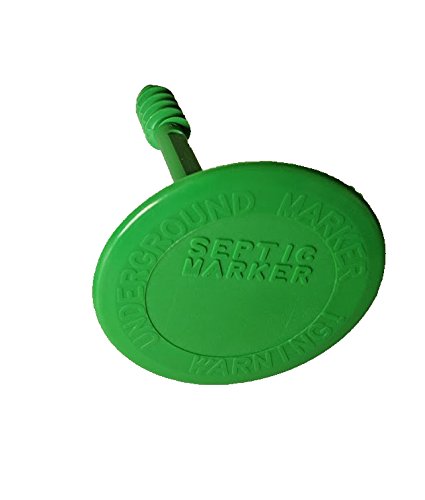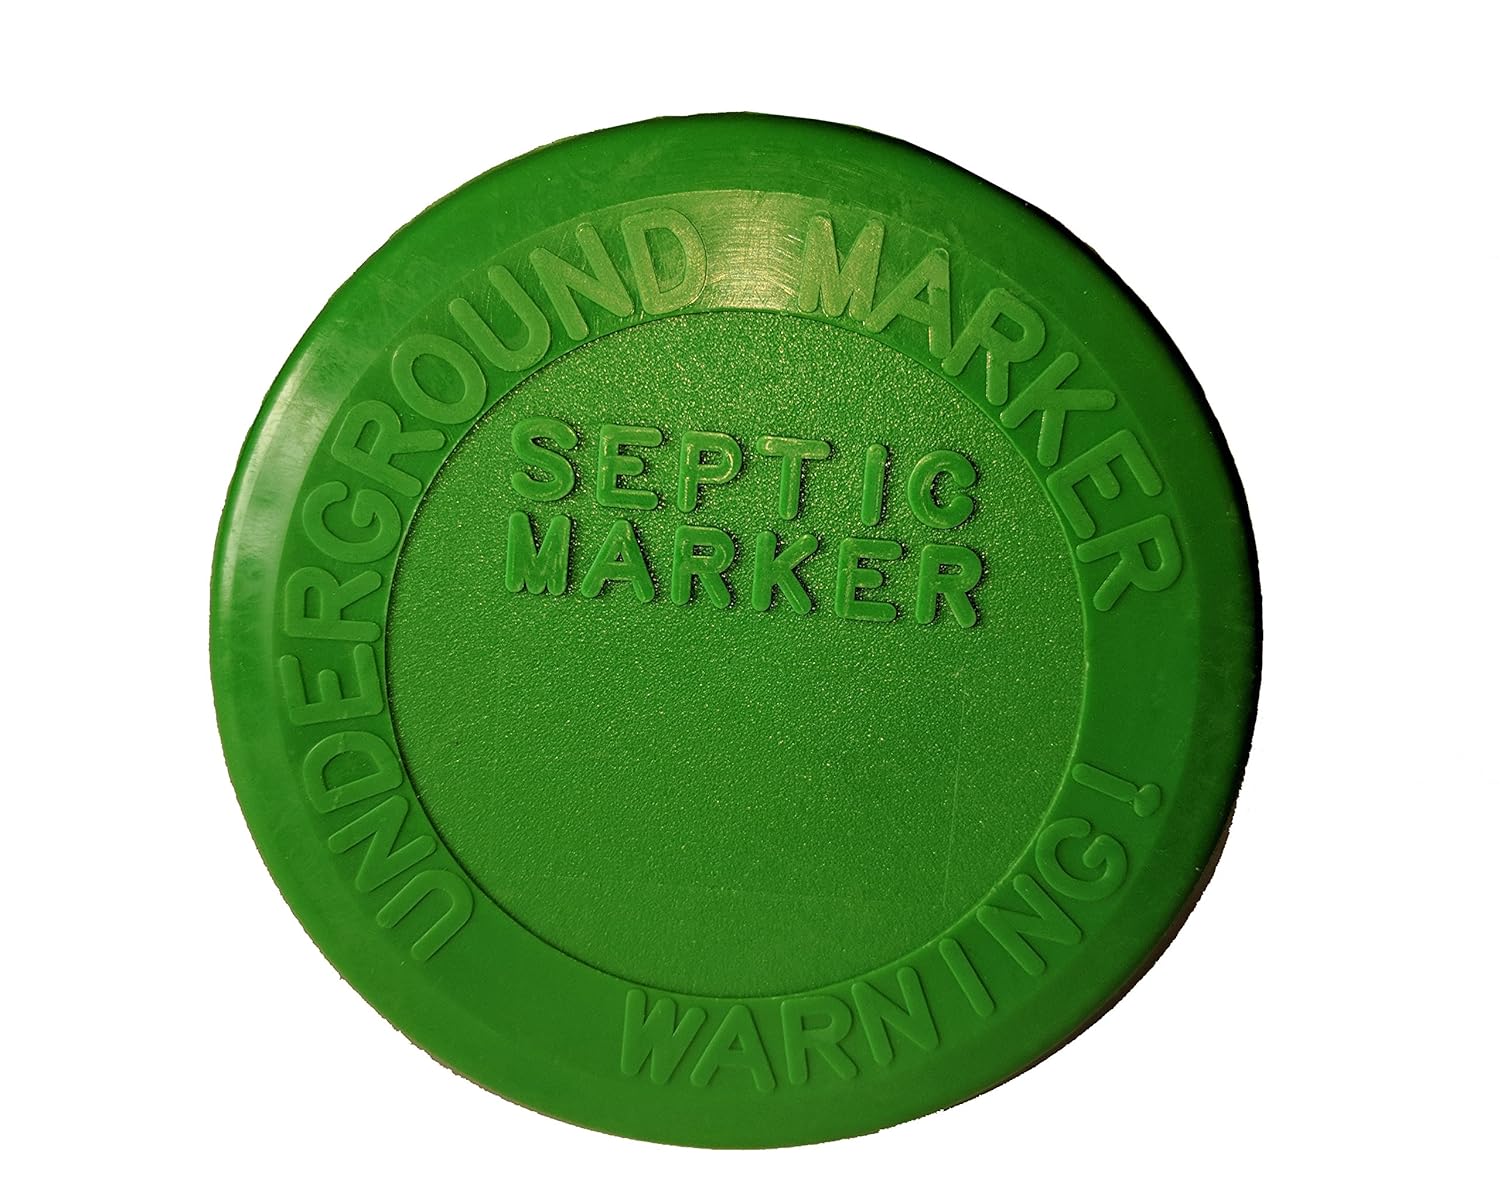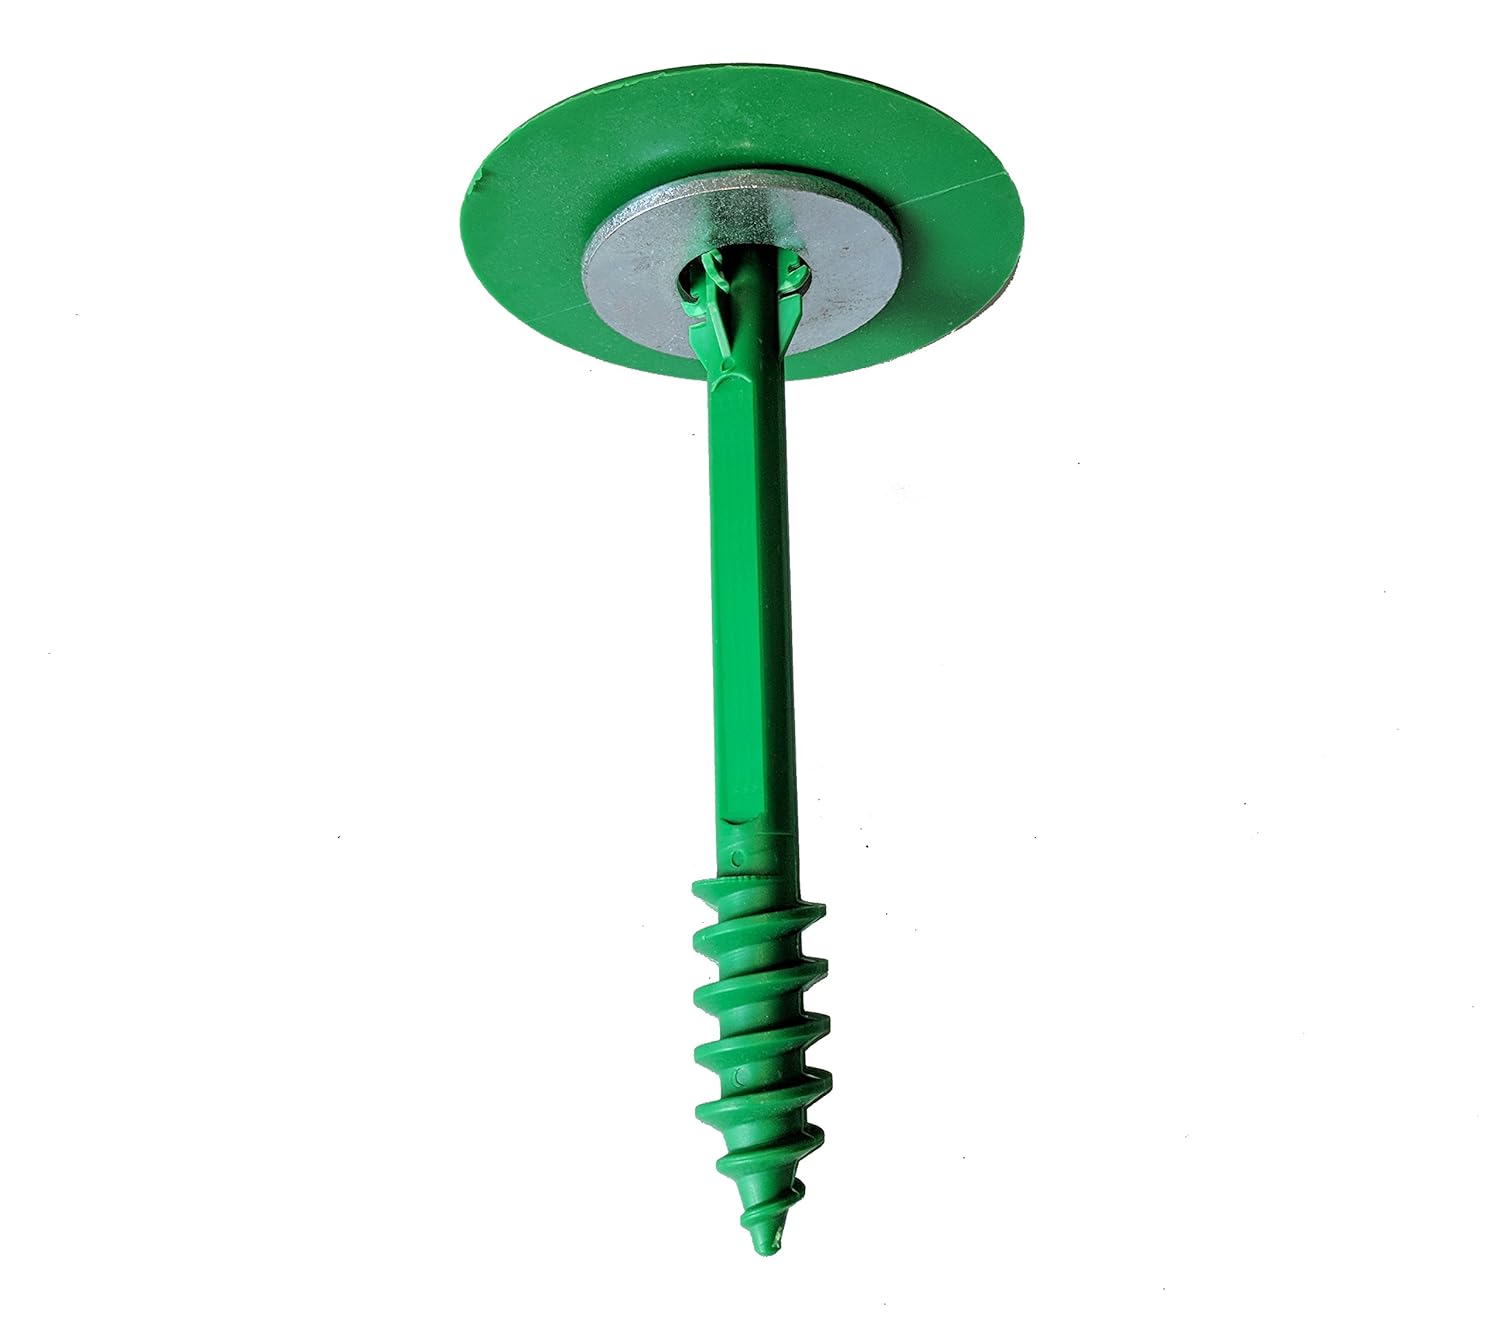
Septic Tank Marker - SurePoint
Category: Industrial & Scientific
Heavy duty plastic septic under ground marker to indicate where things are located underground like septic tank openings, pipes and other items. Includes a large metal washer which can be found with a metal detector or magnet. Installs easily with just a hammer in to dirt and below the grass level so does not interfere with mowing. The green color helps in blend in to the grass. Limited Lifetime Warranty! Designed and made in USA! A purchase of one is one septic marker, we have other listings that offer 2 and 4. Easy to install - just need a hammer! Makes finding the septic tank or other under ground utility easier. Lays low to allow grass to be cut easily. Last for years!
Features: Heavy Duty Plastic Lasts for Many Years! | Locate Septic Tank or Underground Utility Easily Next Time | Easy To Install With Just a Hammer! | Blends In To Grass and Lays Below Mower Cutting | Designed and Made in USA!